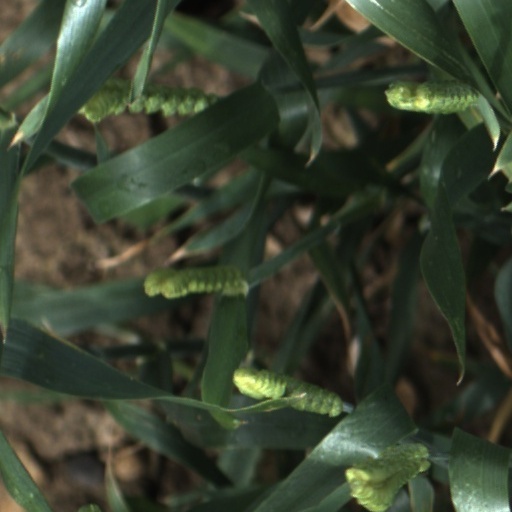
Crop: wheat